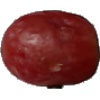
Label: Grape Pink 1